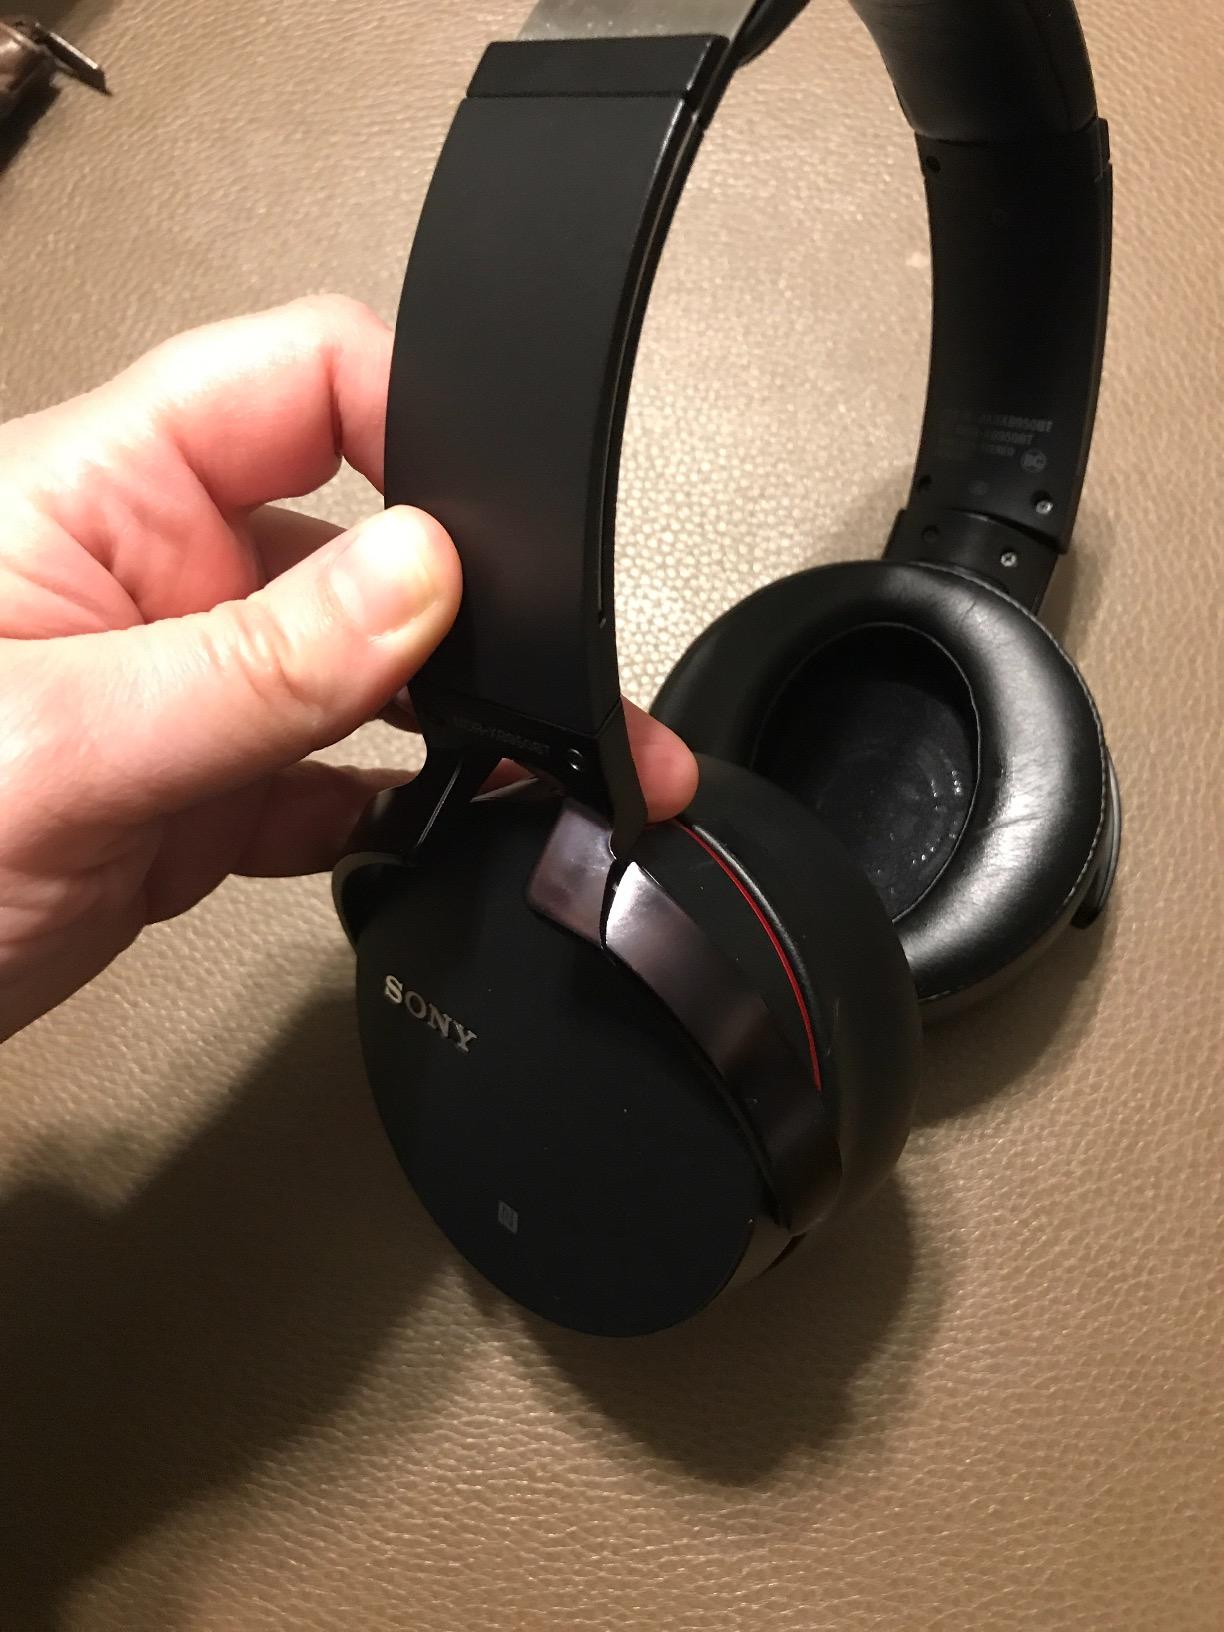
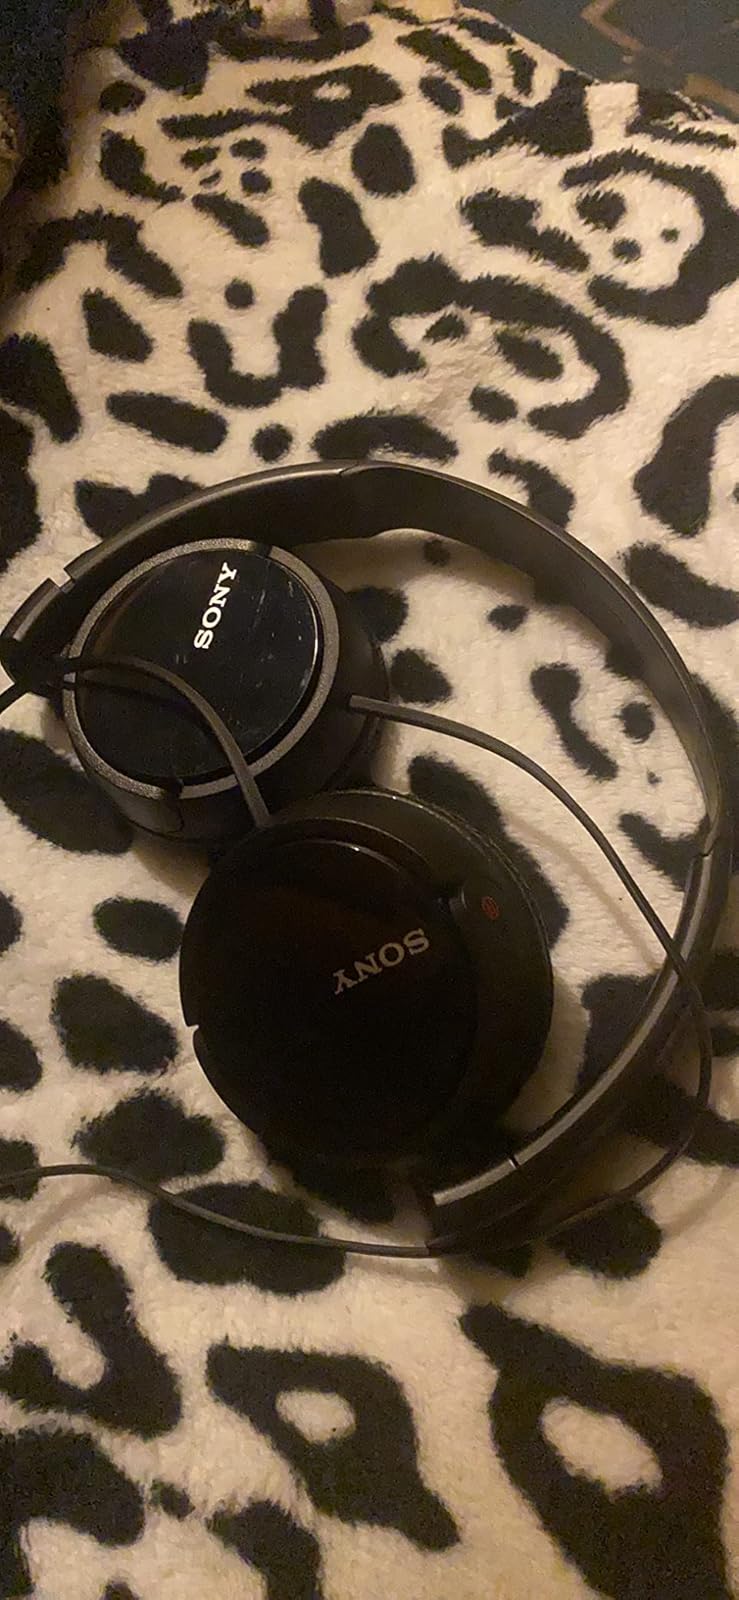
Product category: headphones
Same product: no